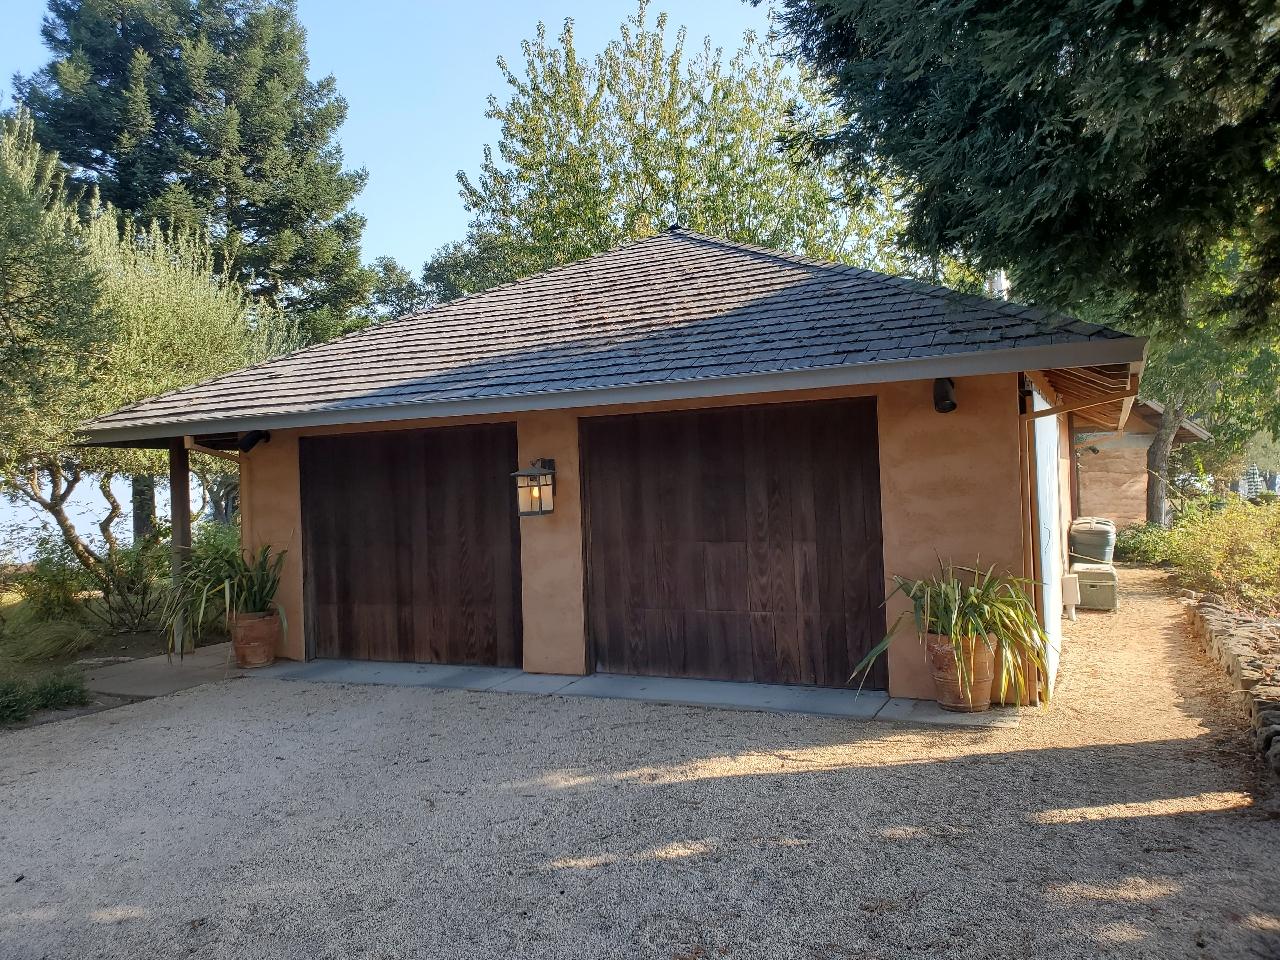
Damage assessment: no_damage